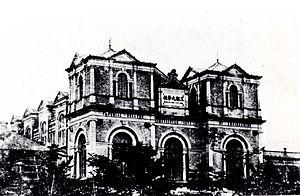
"L'école impériale d'ingénieurs du Japon fut fondée en 1873 par Yamao Yōzō en tant qu'université de Tokyo, bien que sa prédécesseur la Kogakuryo existait depuis 1871. L'appellation ""Kobu Daigakko"" date de 1877. Aujourd'hui, elle serait plutôt considérée comme un institut de technologie.